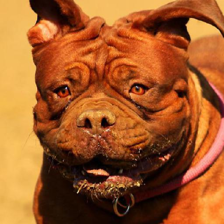
Label: animals